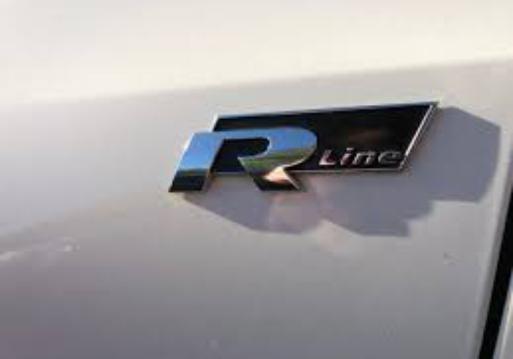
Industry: Transportation